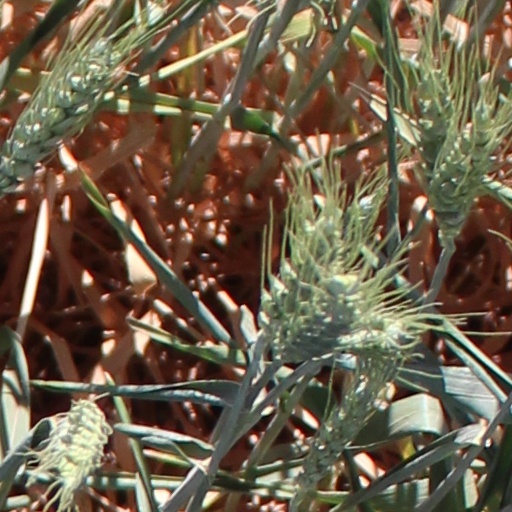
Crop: wheat